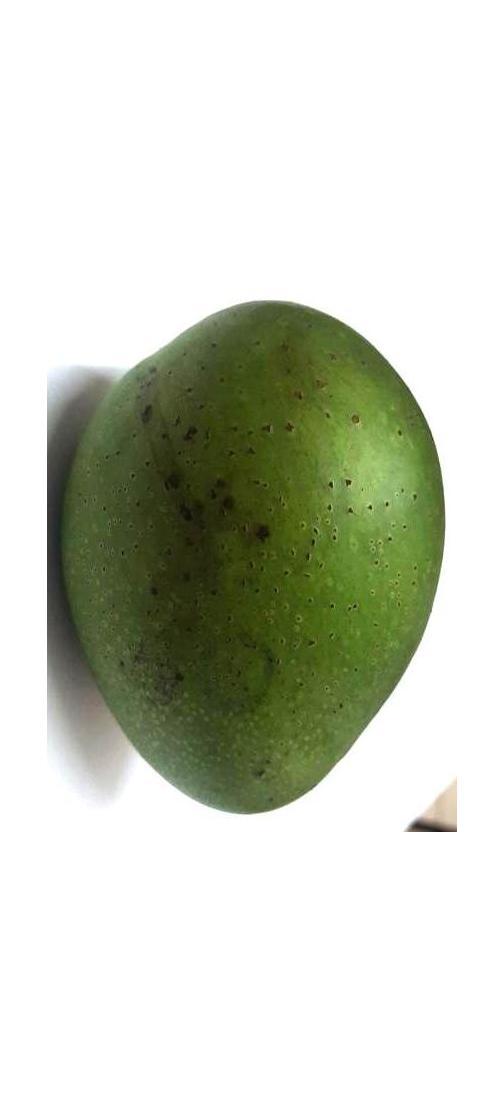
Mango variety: Ashshina Zhinuk